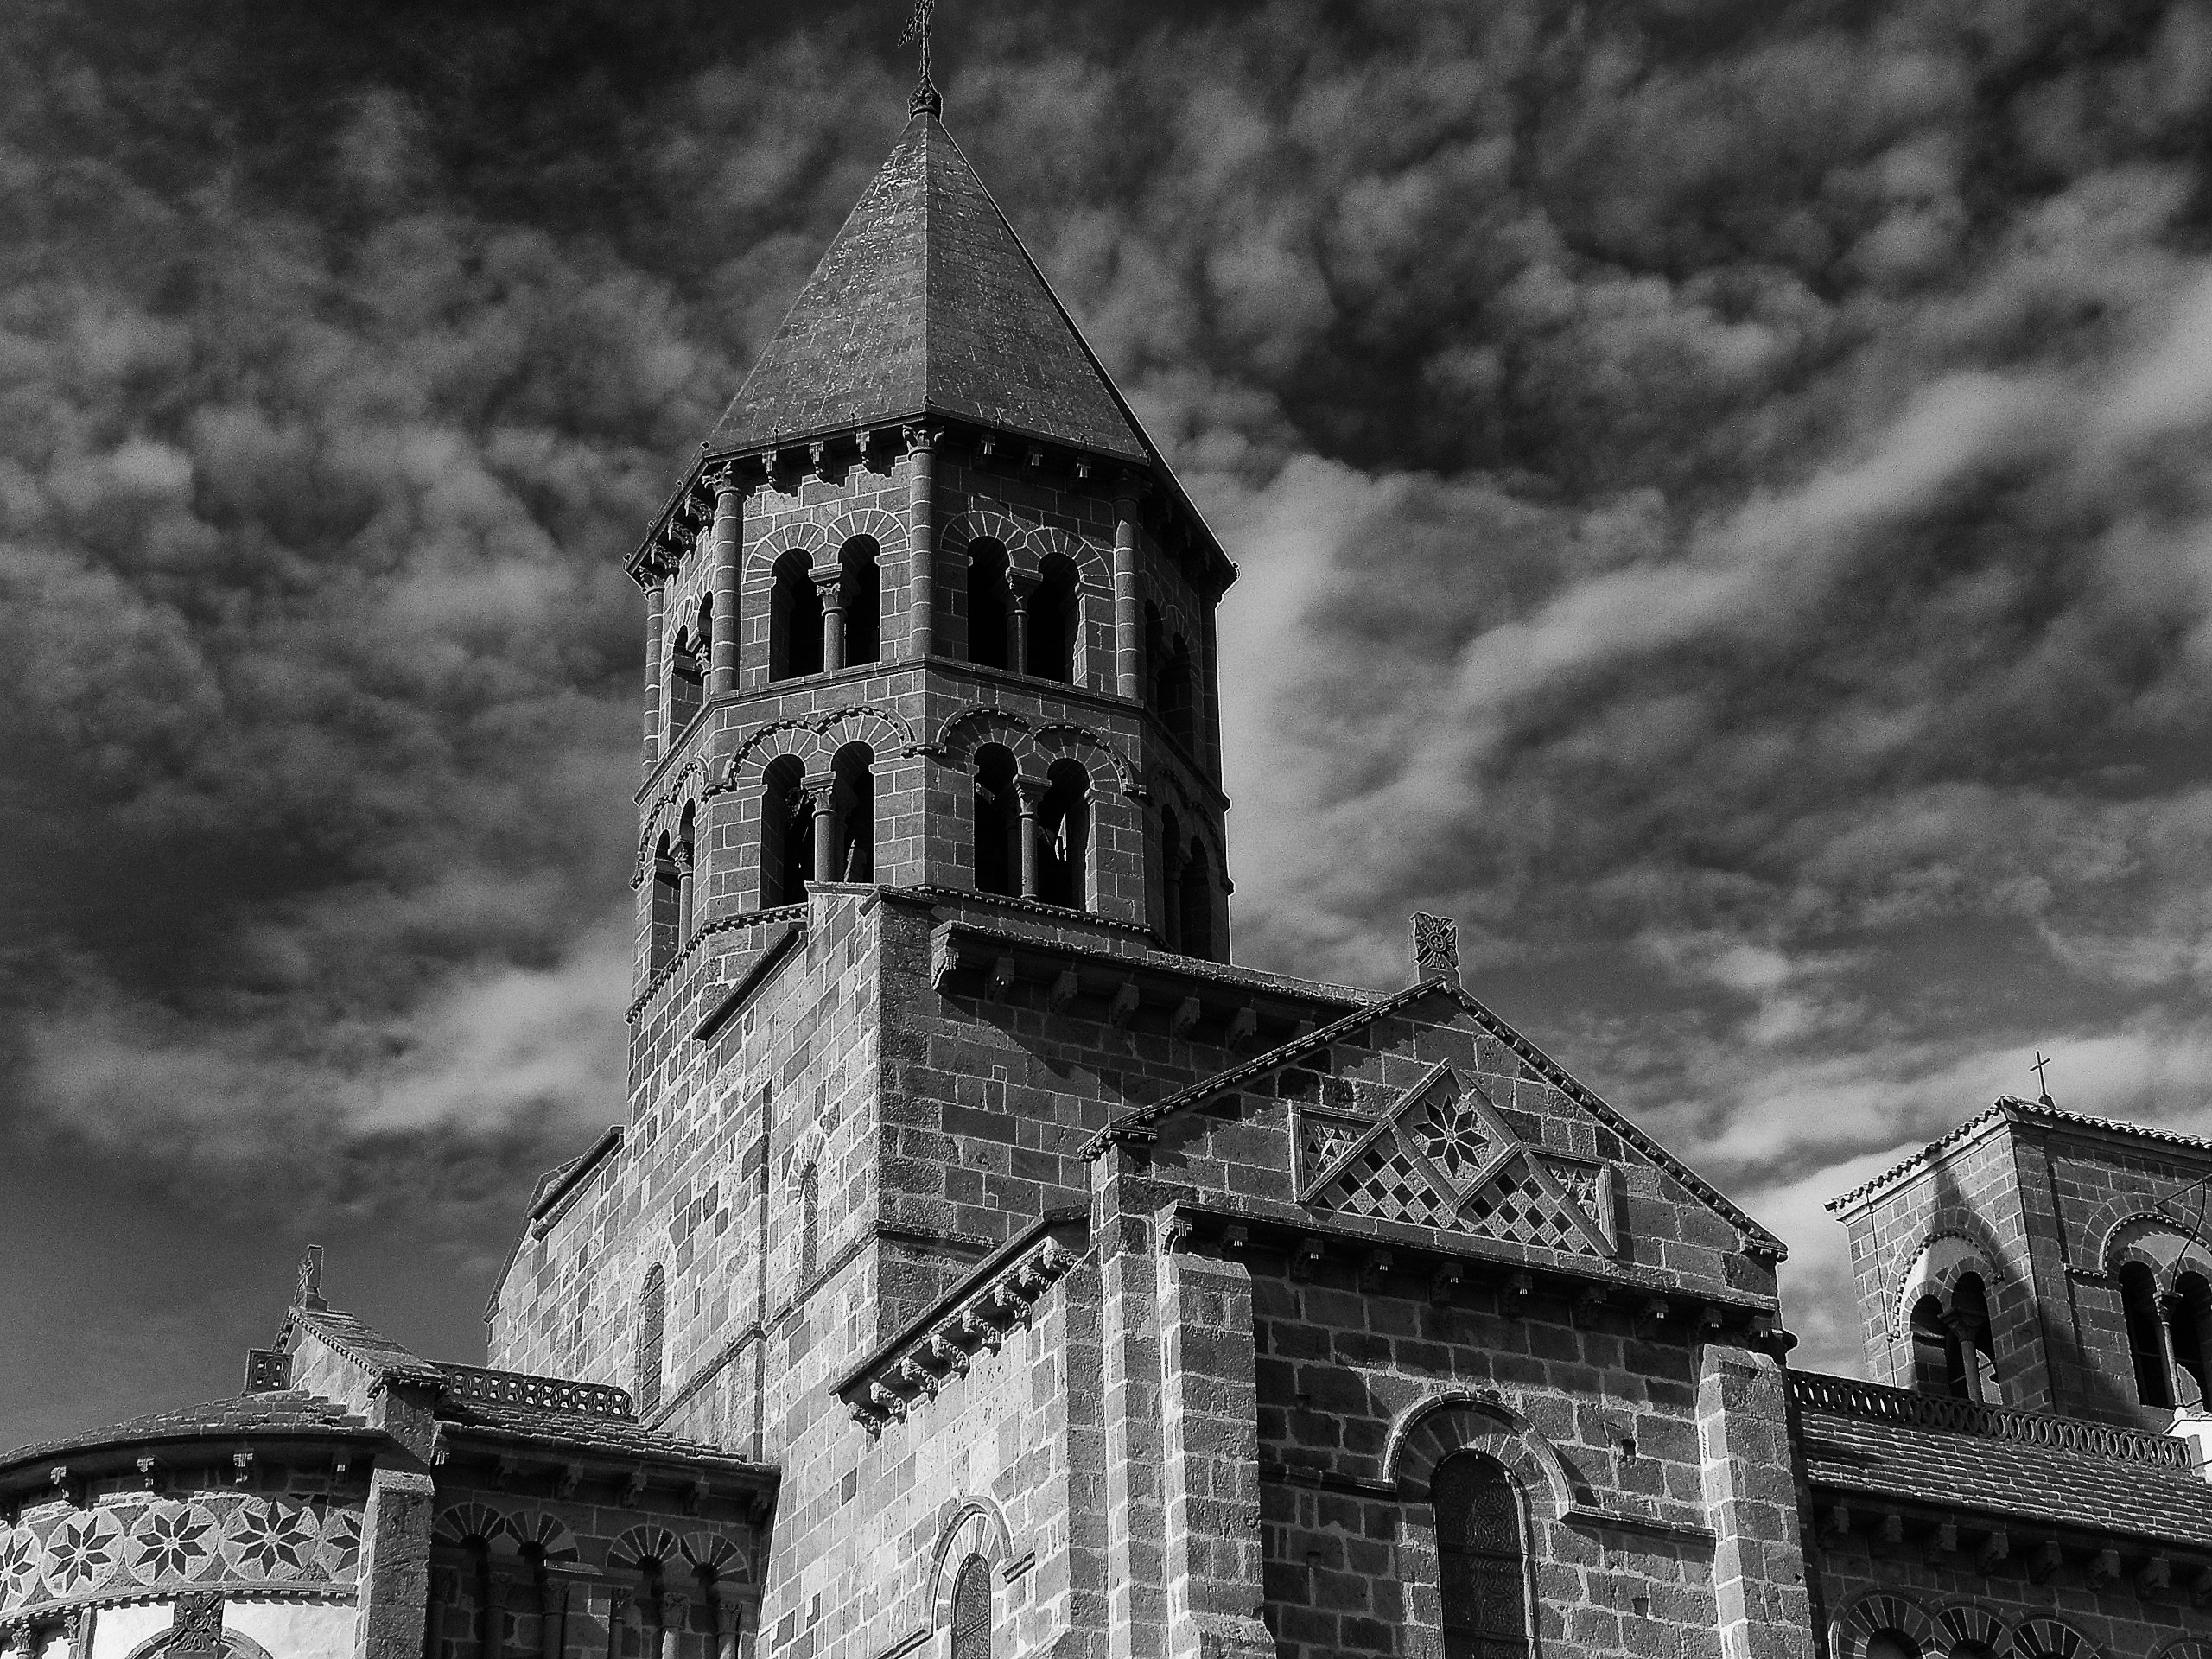
black and white, architecture, sky, white, house, town, building, tower, religion, church, cathedral, chapel, monochrome, place of worship, outside, clouds, spire, faith, steeple, monastery, monochrome photography, puy de dome